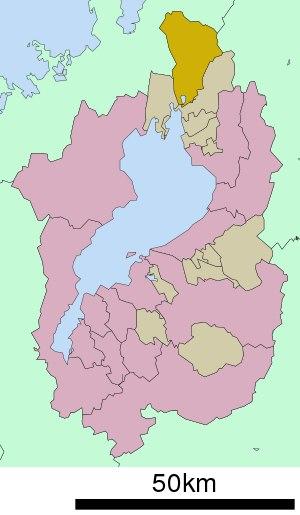
Yogo est un ancien bourg du nord de la préfecture de Shiga au Japon. Il est intégré dans la ville de Nagahama depuis le 1ᵉʳ janvier 2010.